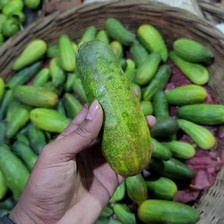
Label: cucumber